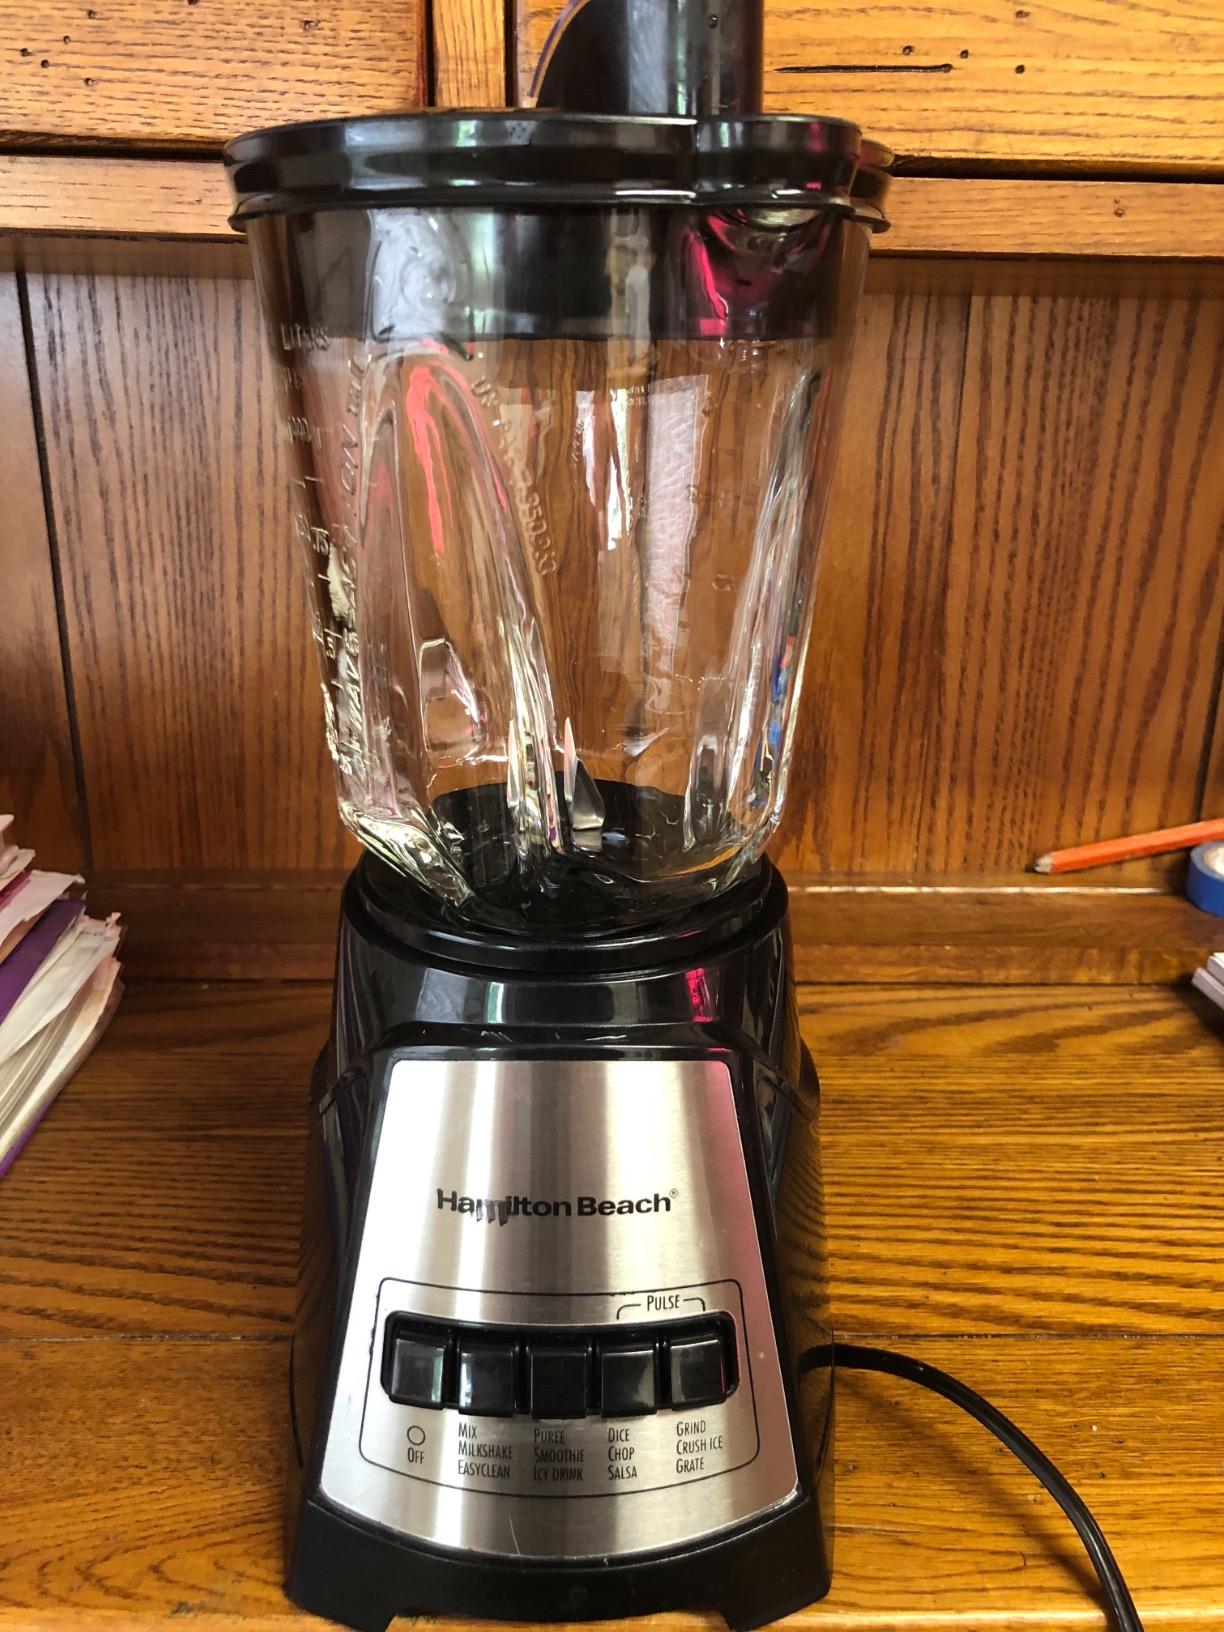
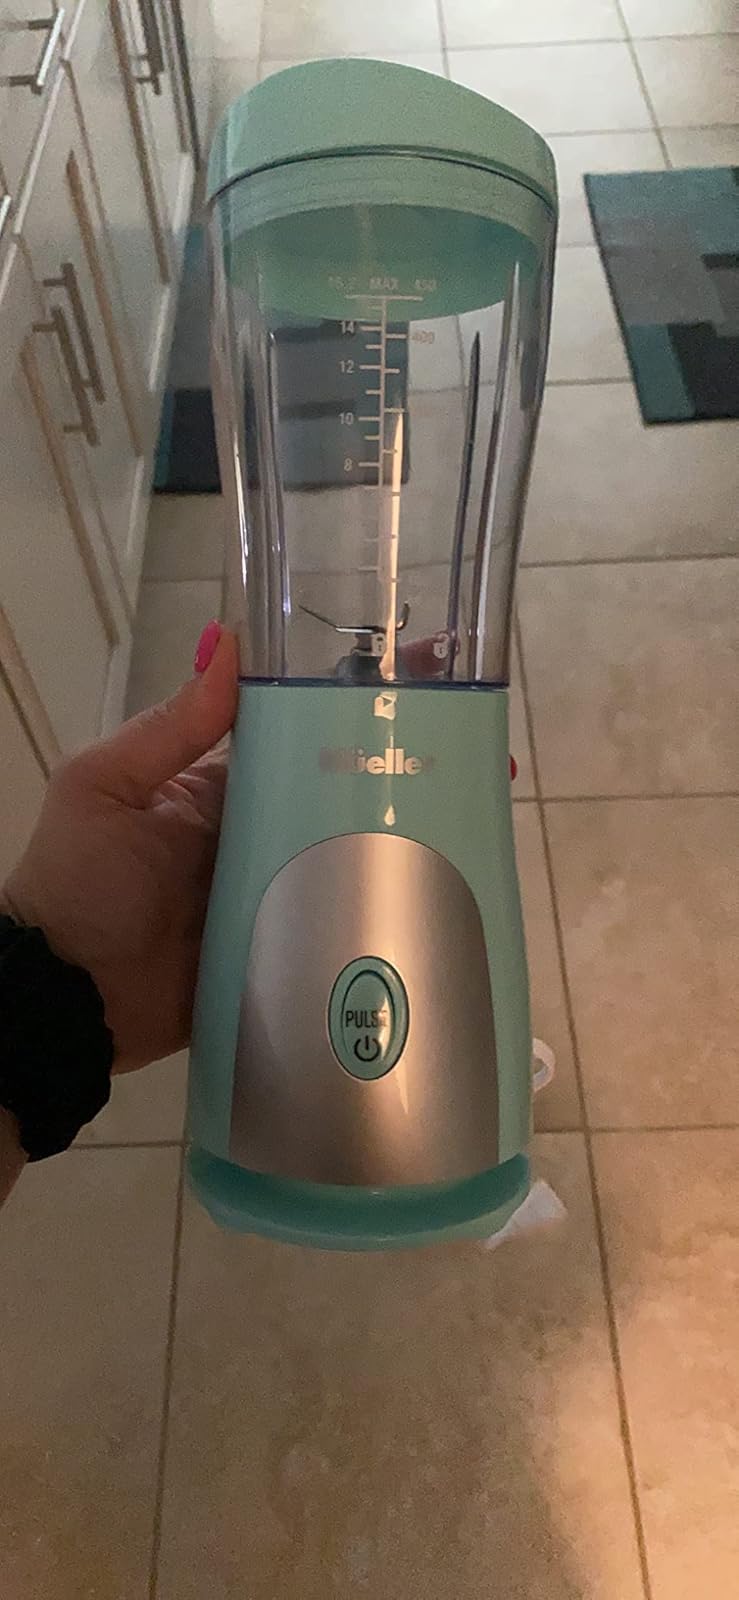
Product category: items_blender
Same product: no